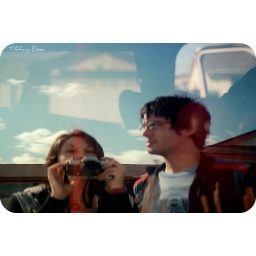
we look cute in windows &amp;lt;3